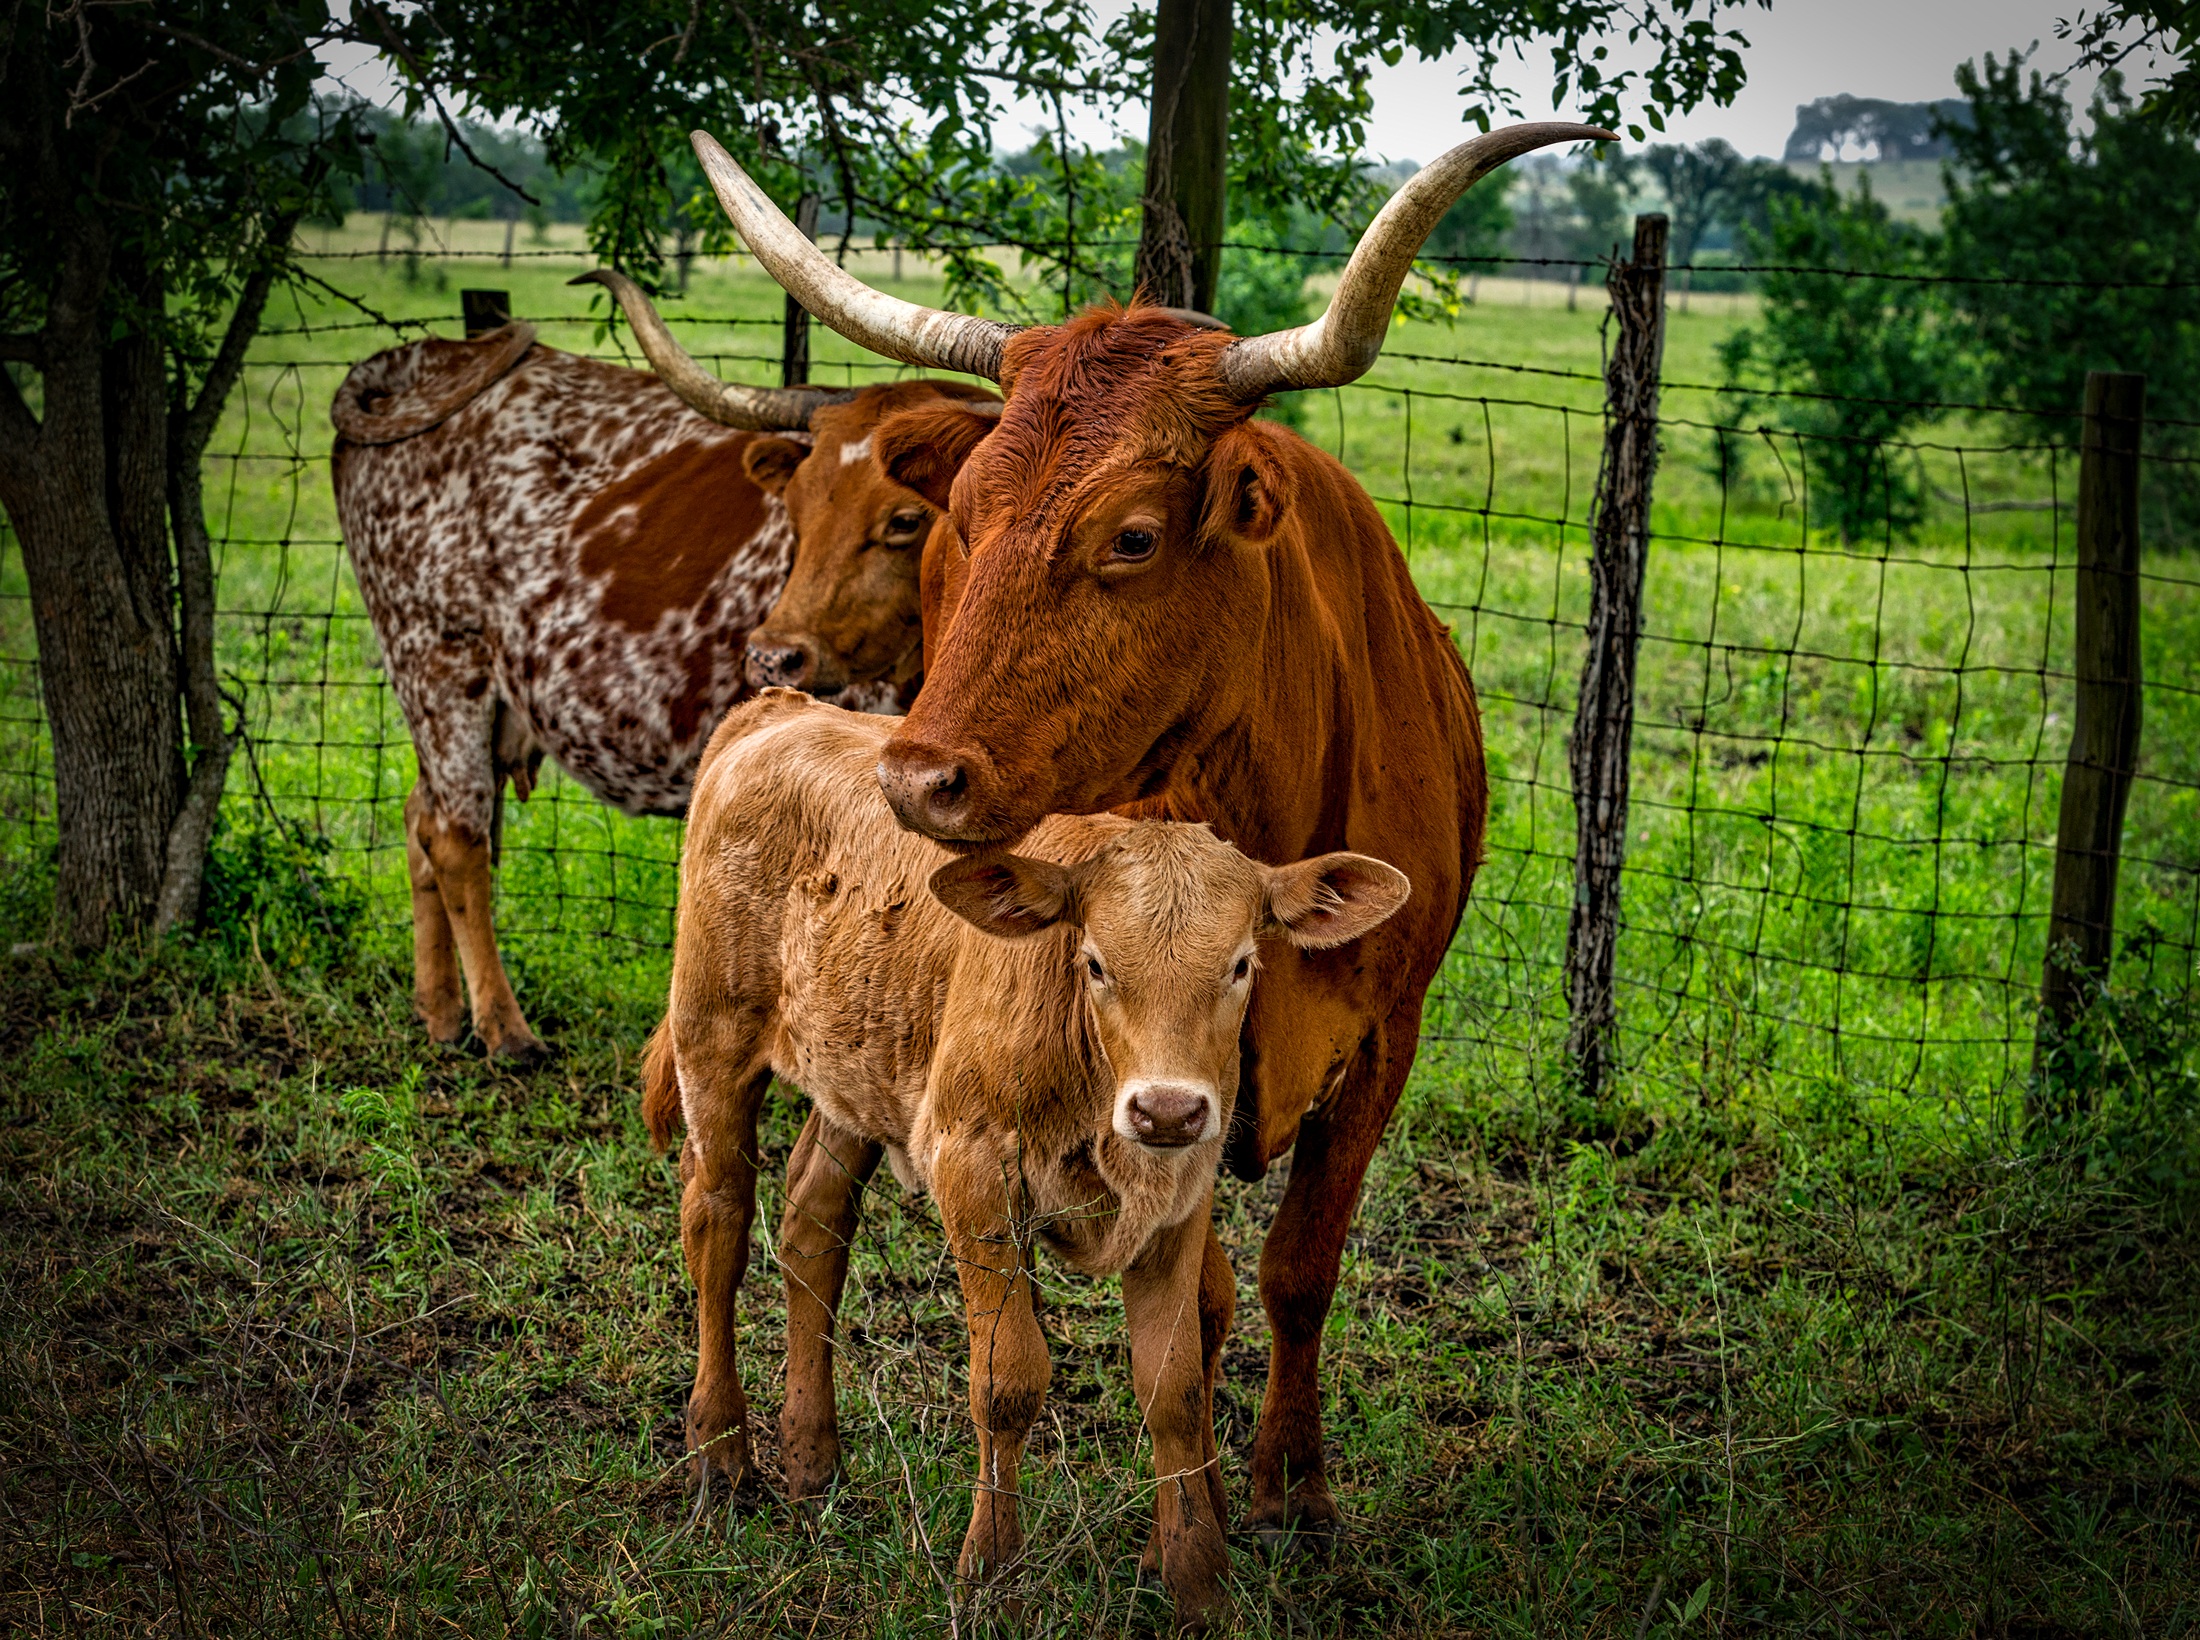
landscape, grass, fence, field, farm, meadow, flower, wildlife, rural, cow, cattle, herd, pasture, grazing, livestock, ranch, mammal, agriculture, together, hayfield, fauna, farmland, calf, trees, outdoors, bull, mother, grassland, animals, habitat, dairy, rural area, cattle like mammal, texas longhorn, royalty free images